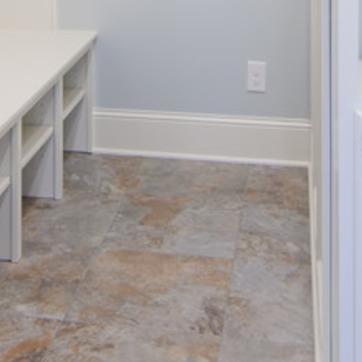
Material: tile